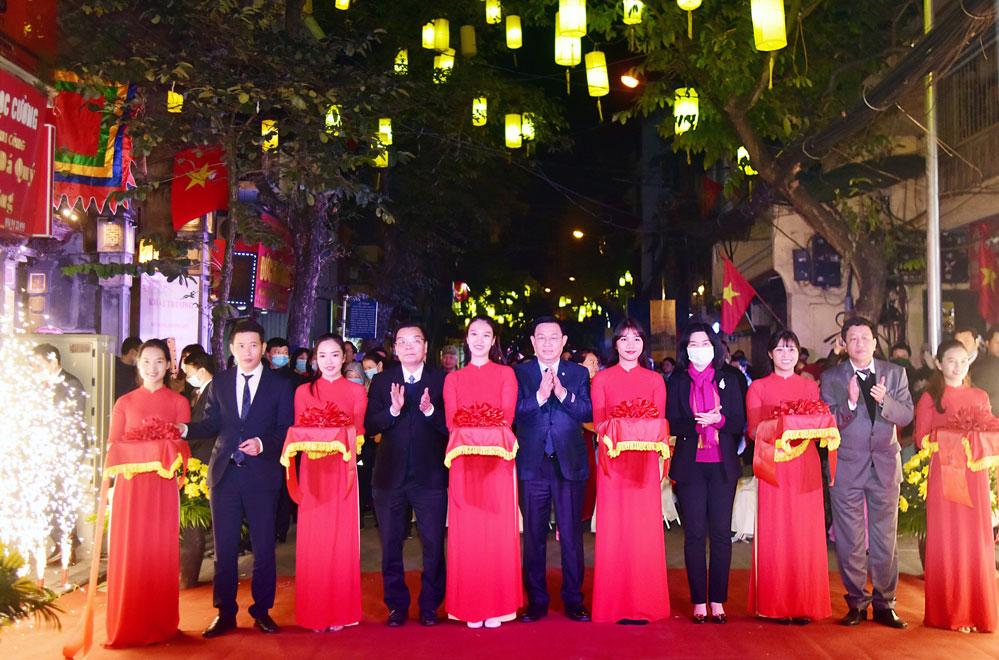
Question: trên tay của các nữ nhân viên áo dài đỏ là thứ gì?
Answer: trên tay của các nữ nhân viên áo dài đỏ là các khay hoa và dải băng